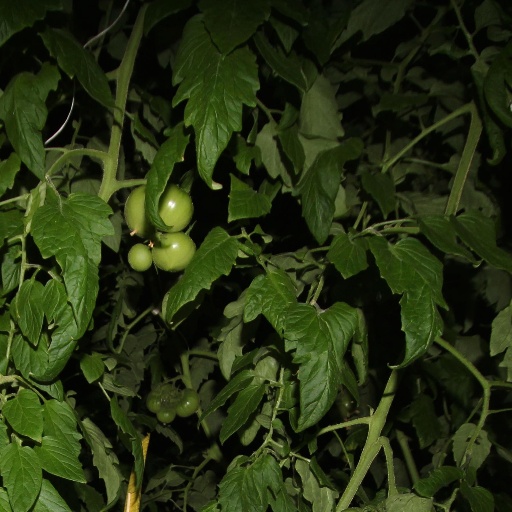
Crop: tomato